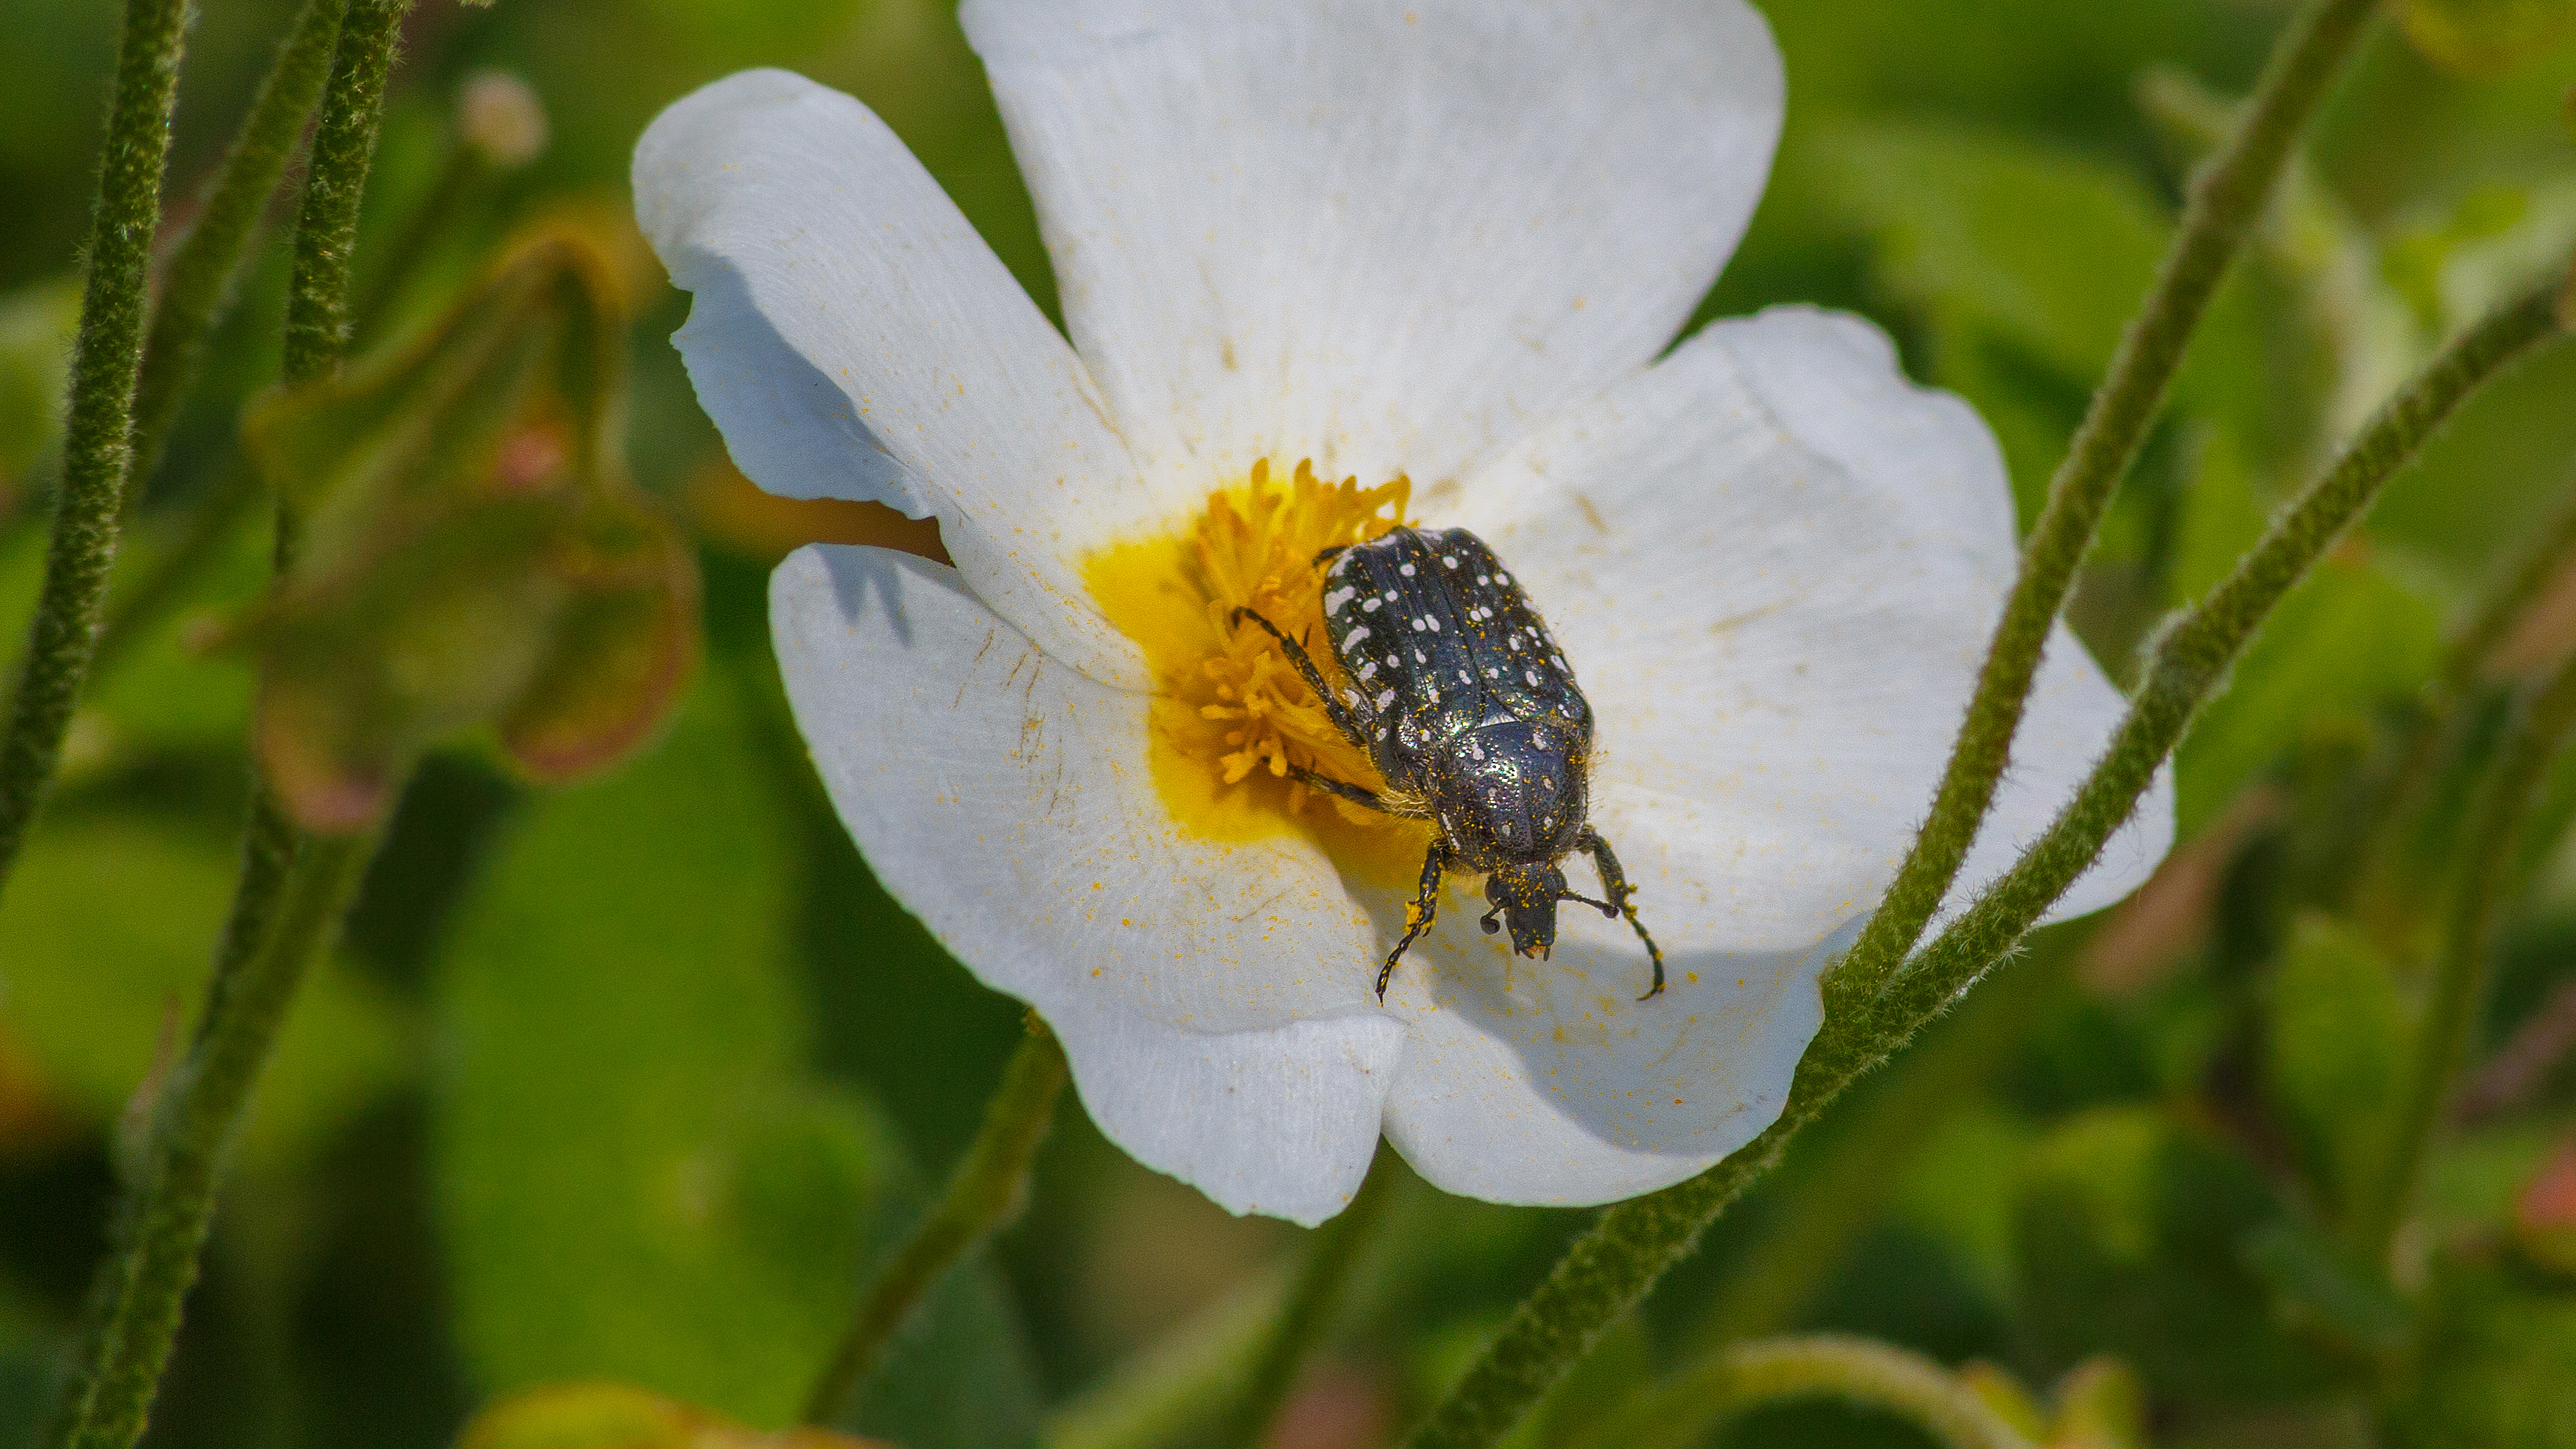
nature, blossom, plant, meadow, flower, petal, pollen, insect, macro, botany, closeup, flora, fauna, invertebrate, wildflower, close up, bee, insects, insecte, bumblebee, nectar, grise, macro photography, c toine, flowering plant, honey bee, c toinegrise, pollinator, land plant, membrane winged insect